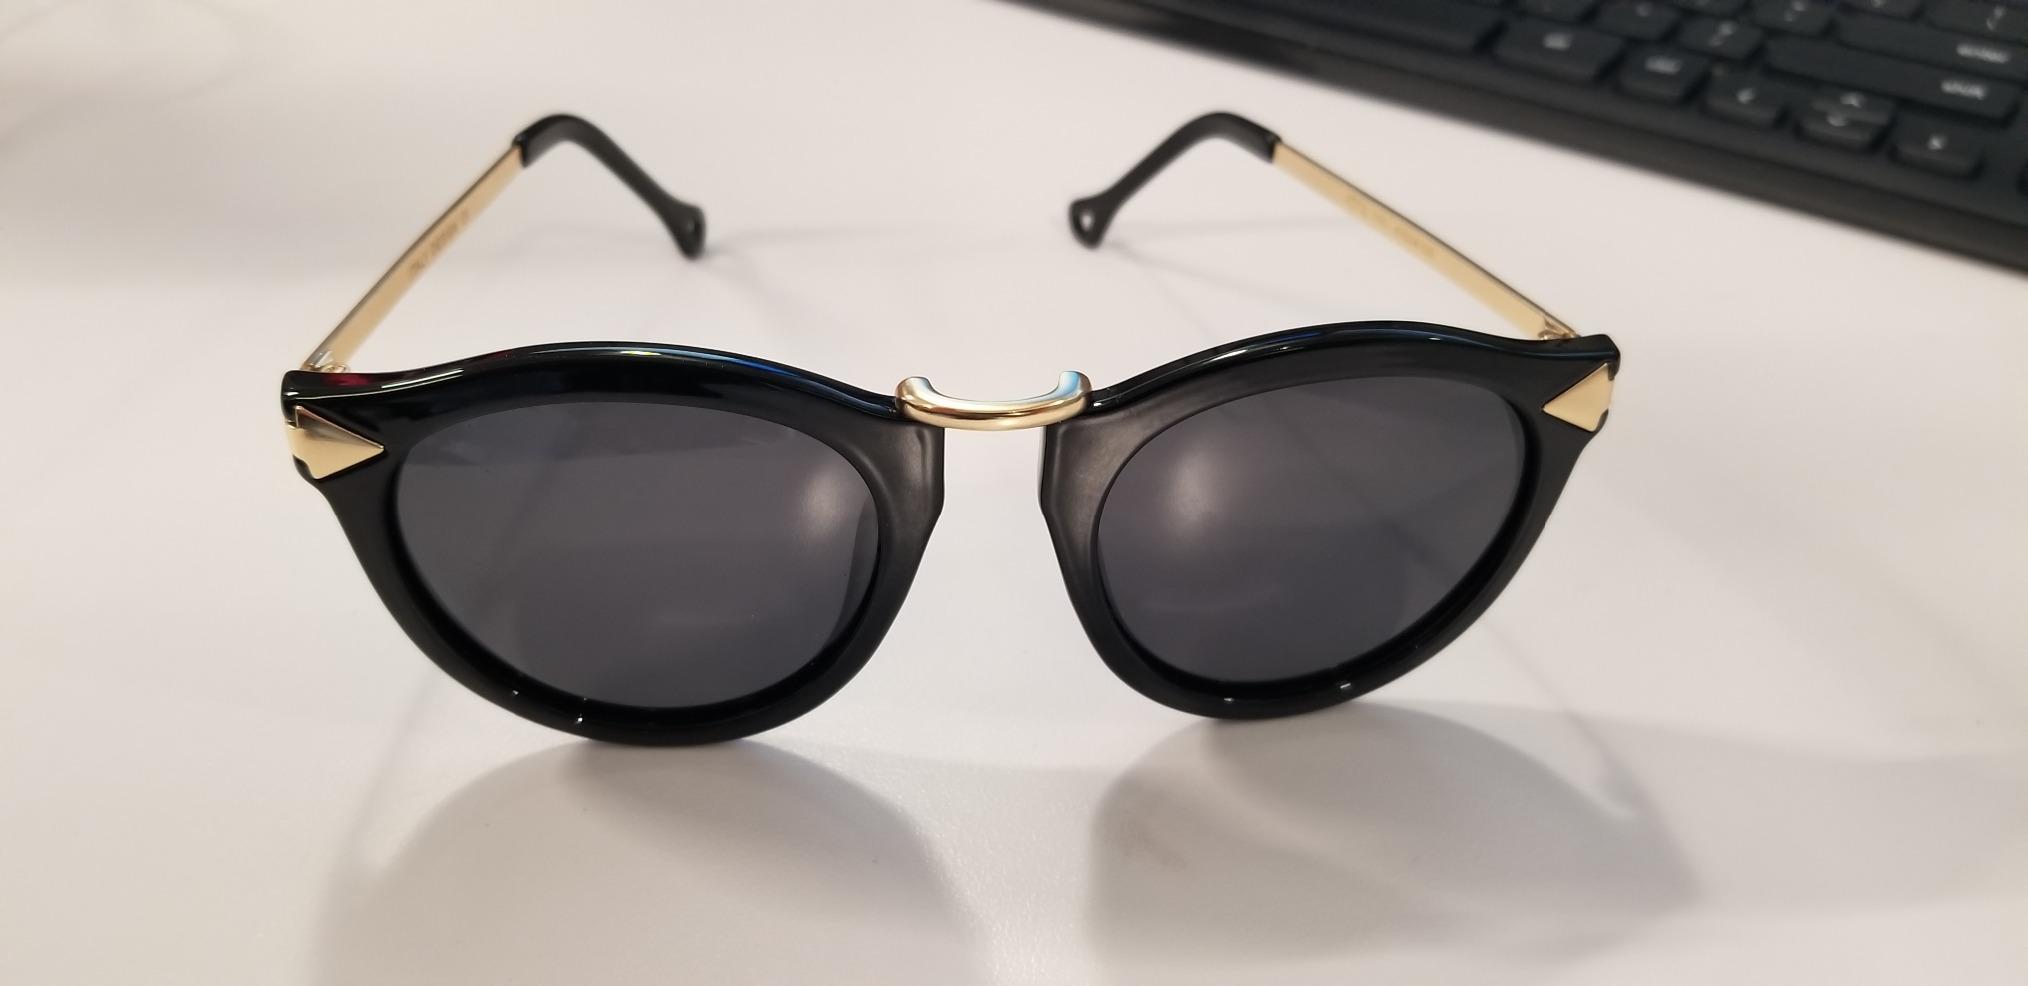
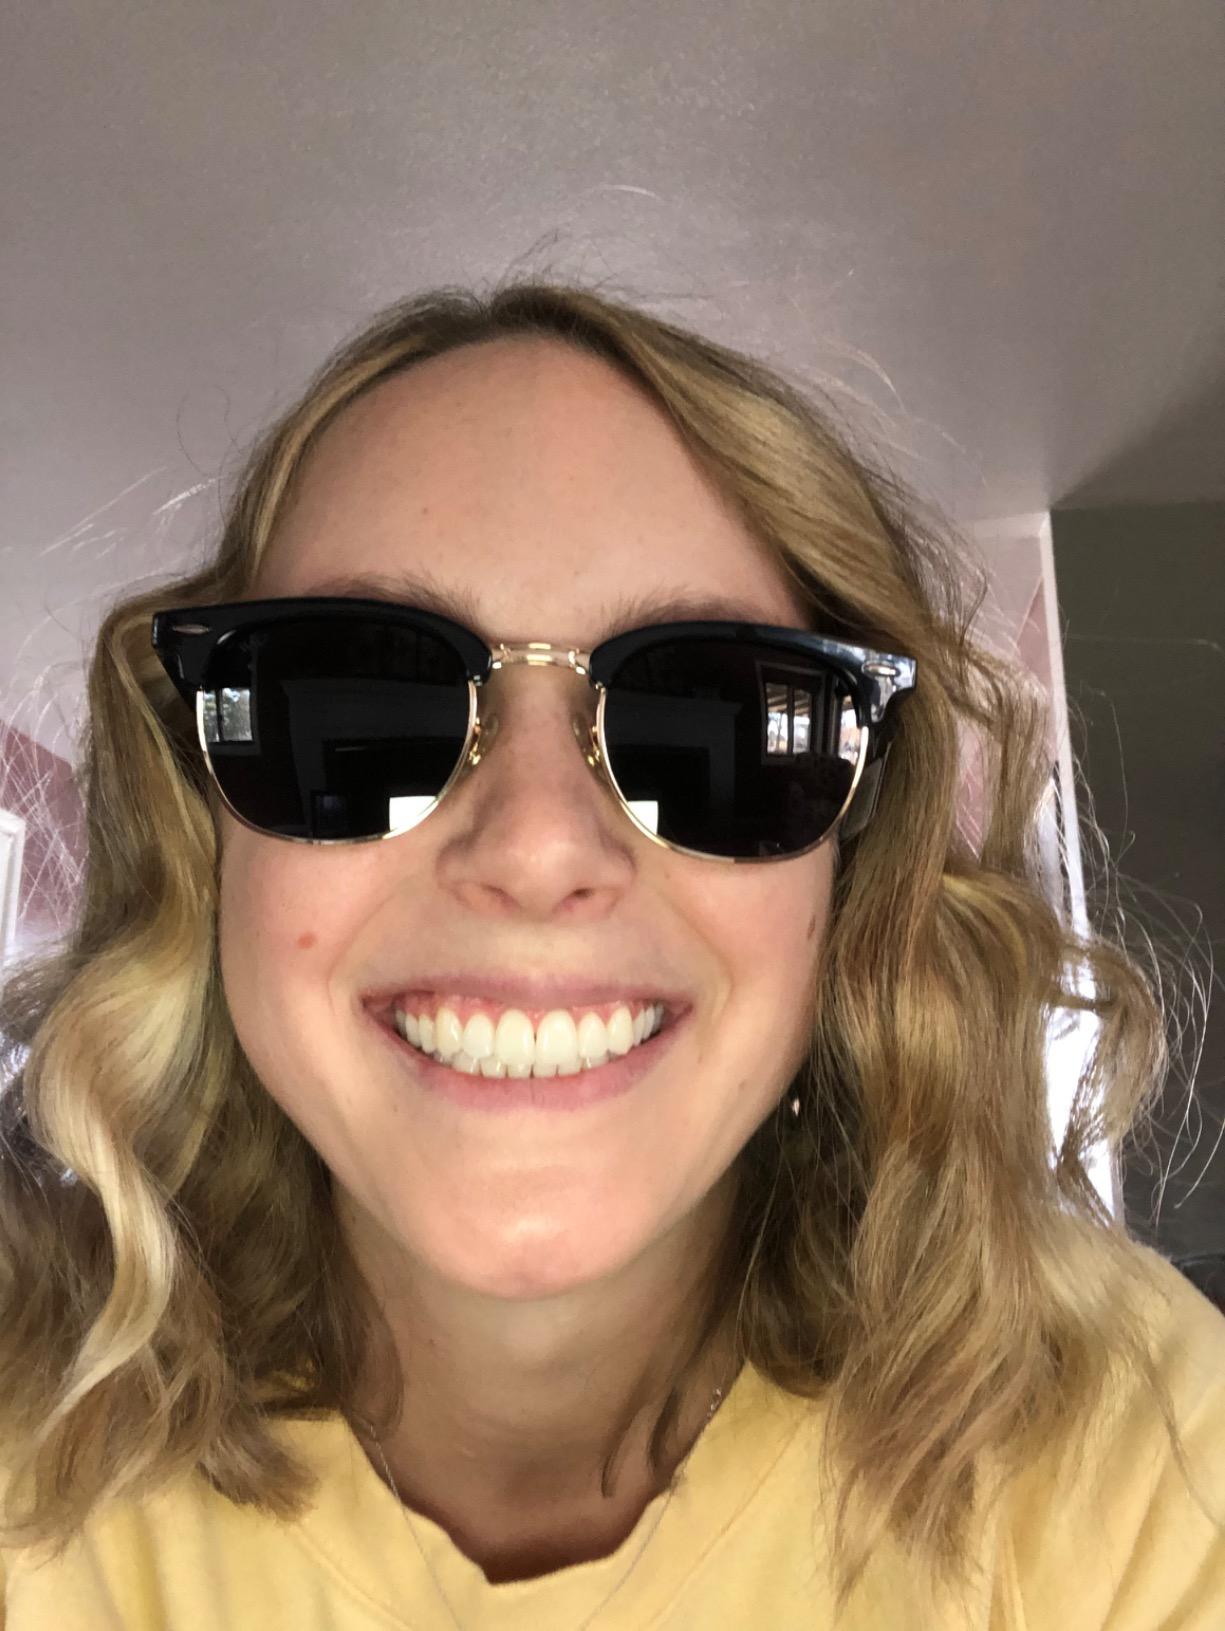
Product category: accessories_sunglasses
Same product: no